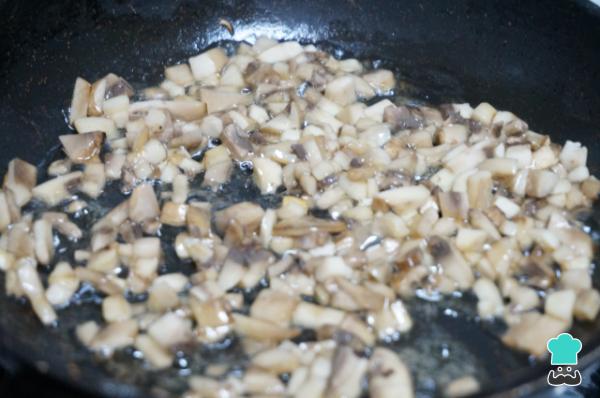
Empieza la receta de croquetas de champiñones limpiando los champiñones, quitándoles la tierra que puedan tener y córtalos en trozos pequeños. Calienta en una cazuela o sartén la mantequilla y un par de cucharadas de aceite de oliva. Cuando esté caliente, rehoga los champiñones, añade un poco de sal, deja que suelten el agua y cojan un poco de color.